Picturesque Russia

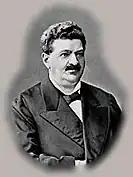
Maurycy Wolff, head of the M. O. Wolff's Partnership, that had elaborated "Picturesque Russia"

The idea of publishing a large work, which includes a detailed, comprehensive artistic and scientific description of the Russian Empire and the peoples inhabiting it, appeared to Maurycy Wolff a long time ago. But, due to the huge risk of significant costs and the difficulty of finding writers, scientists, and artists suitable for the implementation of the very idea, he did not dare to start implementing his plan for a long time.